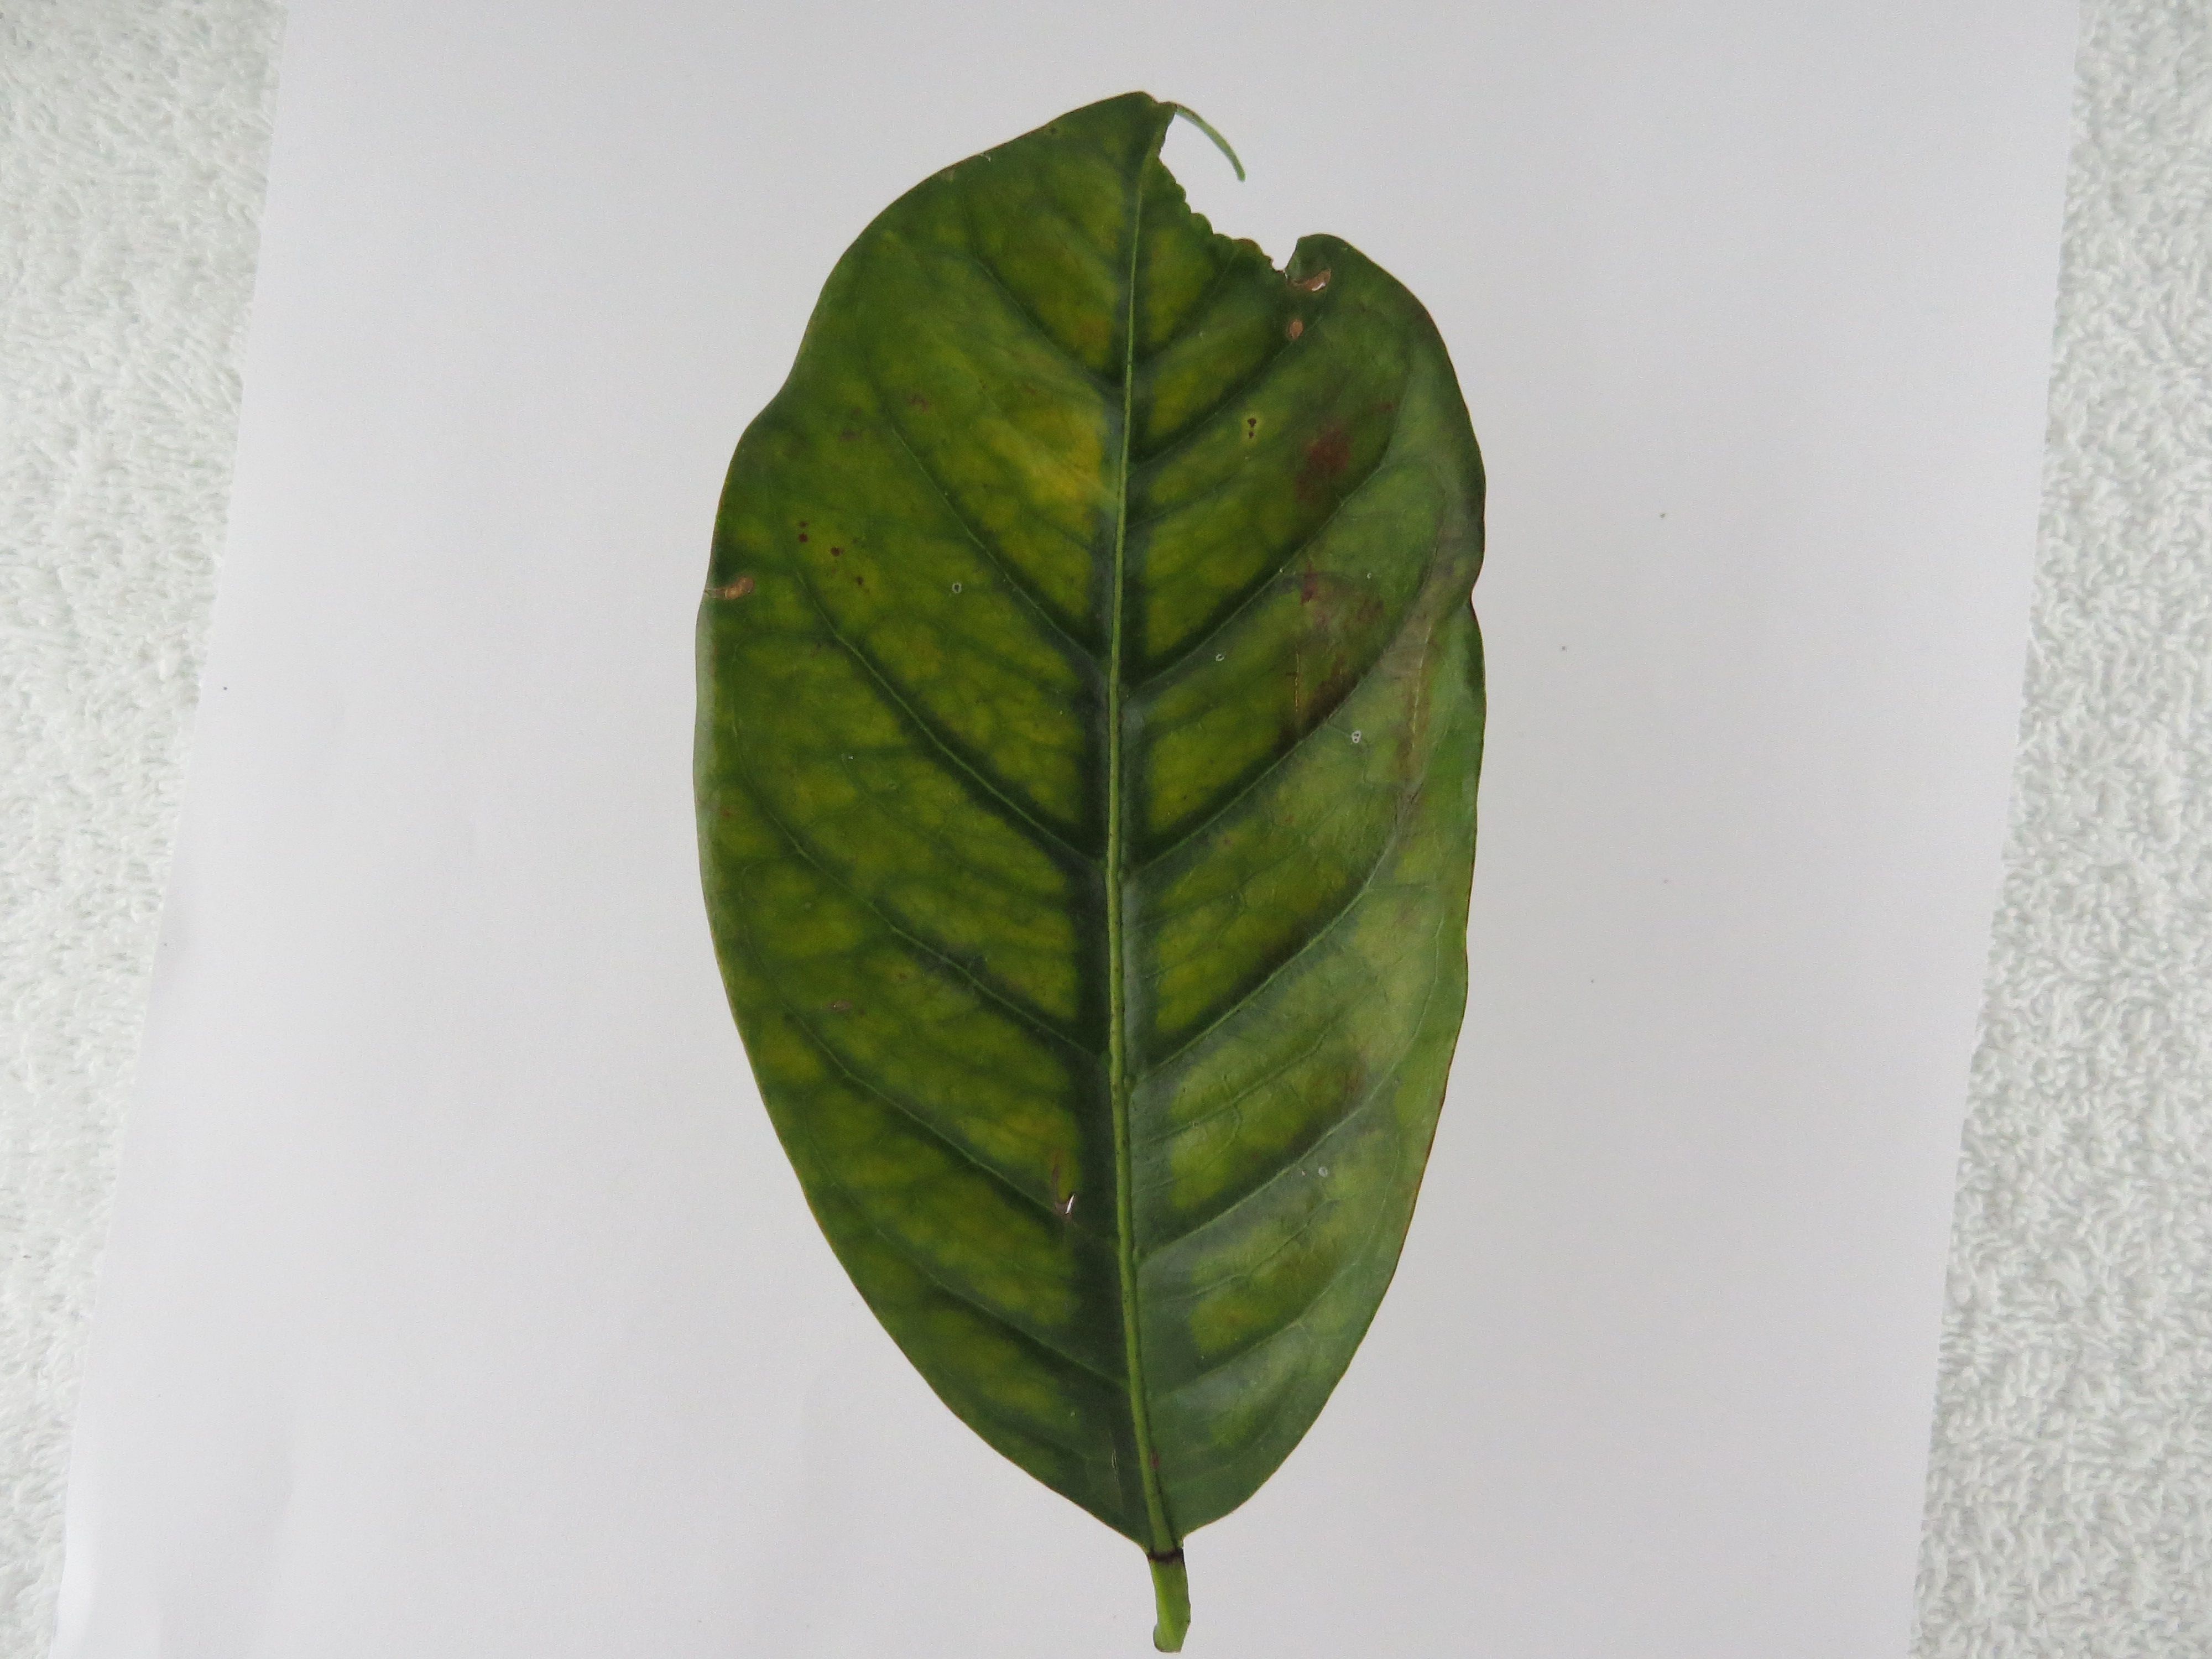
Label: manganese-Mn